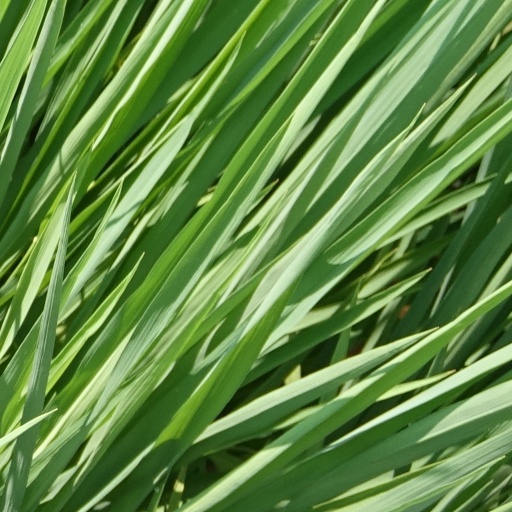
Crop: rice